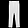
Label: Trouser